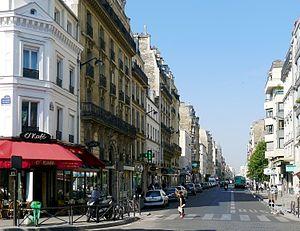
Rue Lecourbe - Paris XV
La rue Lecourbe est une rue du 15ᵉ arrondissement de Paris.